Isaac Spencer

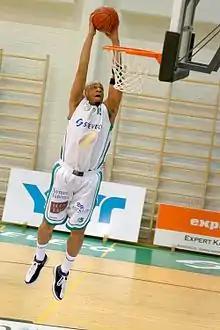

Isaac Spencer (born December 8, 1977), is an American professional basketball player. At 6'6", he played as a forward.